Tom Baxter (Australian footballer)

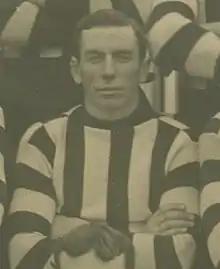
Baxter in 1910

Thomas Matthew Baxter (23 February 1884 – 8 May 1959) was an Australian rules footballer who played with Collingwood and St Kilda in the Victorian Football League (VFL).